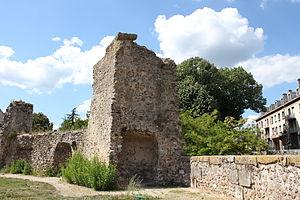
Porte Guillaume à Chartres.
La porte Guillaume est une ancienne porte d'enceinte située à Chartres, dans le département d'Eure-et-Loir, en France. Elle a été détruite par l'armée allemande en retraite dans la nuit du 15 au 16 août 1944.
Cet article recense les monuments historiques de Chartres, préfecture du département français d'Eure-et-Loir, en région Centre-Val de Loire.
Cet article recense les monuments historiques français classés en 1911.